RAM pack

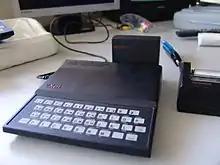
Sinclair ZX81 with 16 KB "RAM pack" expansion attached at the rear

RAM pack, RAMpack, RAM expansion cartridge, RAM expansion unit (REU), memory expansion pak and memory module are some of the most common names given to various self-contained units or cartridges that expand a computer, games console or other device's own internal RAM in a user-friendly manner.